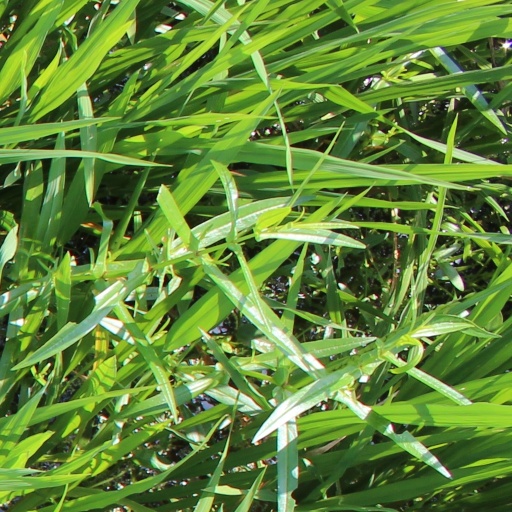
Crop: rice